Richard Schmidt (rower)

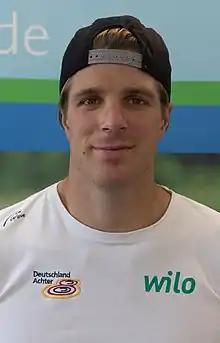
Schmidt in 2017

Richard Schmidt (born 23 May 1987) is a German former representative sweep-oar rower. He is a six time world champion, a four time Olympian, an Olympic gold & silver medallist and held a seat in the German senior men's eight — the Deutschlandachter — constantly from 2009 to 2021. He rowed at seven when the Deutschlandachter at the 2017 World Rowing Cup II set a world's best time of 5.18.68, which was still the standing world mark as of 2023.